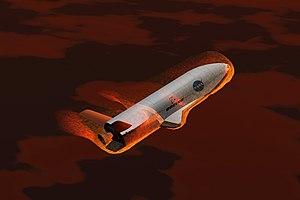
Le X-37 est un prototype de navette spatiale sans équipage développé initialement par la NASA, dans le cadre d'un projet lancé en 1998 pour mettre au point de nouvelles technologies pour les décollages orbitaux et les rentrées atmosphériques et préparer le remplacement de la navette spatiale américaine. Le X-37 dérive du X-40A de Boeing agrandi d'environ 20 %. C'est un engin de taille réduite pesant 5,45 tonnes, doté d'une soute cargo, et avec une capacité de manœuvre orbitale importante. Il est placé en orbite par un lanceur Atlas V, ou Falcon 9 de SpaceX, et se pose de manière automatique sur une piste d'atterrissage.